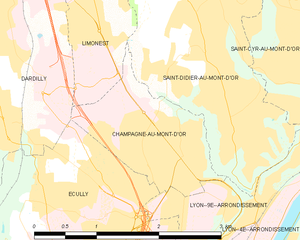
Carte des communes françaises